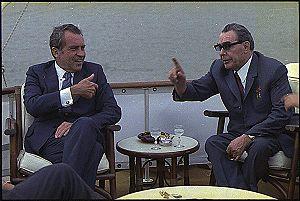
Le Président Richard Nixon et le leader soviétique Leondi Brejnev à bord de l'USS Sequoia, le 19 juin 1973.
La détente désigne le plus souvent la phase, pendant la guerre froide, des relations Est-Ouest qui commence au début de 1963, après la crise des missiles de Cuba, et s'achève en 1979-1980 avec l'invasion soviétique en Afghanistan et l'arrivée de Ronald Reagan à la présidence des États-Unis. L'Acte final d'Helsinki de 1975 en est le point culminant, après lequel les relations se tendent à nouveau progressivement en raison de la persistance de la course aux armements et de nouvelles tensions Est-Ouest, en particulier dans le tiers-monde.